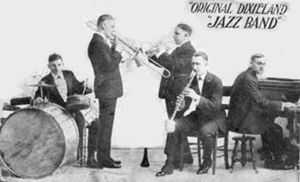
Jazz / Jazzmusikkens oprindelse og udvikling
Original Dixieland Jazzband, 1917
Jazz er en rytmisk musikstilart med oprindelse hos den farvede befolkningsgruppe i det sydlige USA tilbage i slutningen af 1800-tallet. Jazzen har lige siden og op til vore dage udviklet sig gennem flere epoker eller stadier, men med alle udviklingsstadier fortsat eksisterende lige fuldt side om side i det aktive musikliv verden over. Musikstilarten udføres og spilles fortrinsvis på akustiske instrumenter, men har siden 1970'erne også brugt elektriske instrumenter. Desuden rummer jazzen en righoldig sangtradition, bestående af især blues og evergreens m.v., med sange udført af såvel mandlige som kvindelige sang-solister.